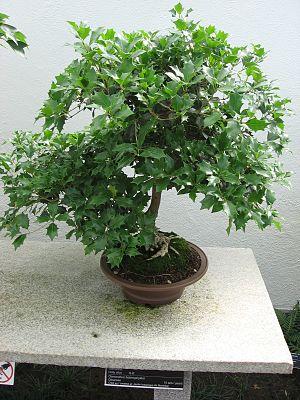
Osmanthus heterophyllus, bonsaï, Jardin botanique de Montréal